Wiel Coerver

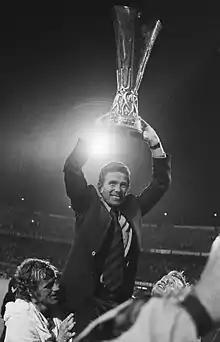
Coerver lifting the UEFA Cup in 1974

Wiel Coerver (3 December 1924 – 22 April 2011) was a Dutch football manager and the developer of the "Coerver Method", a football coaching technique.